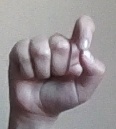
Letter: fa